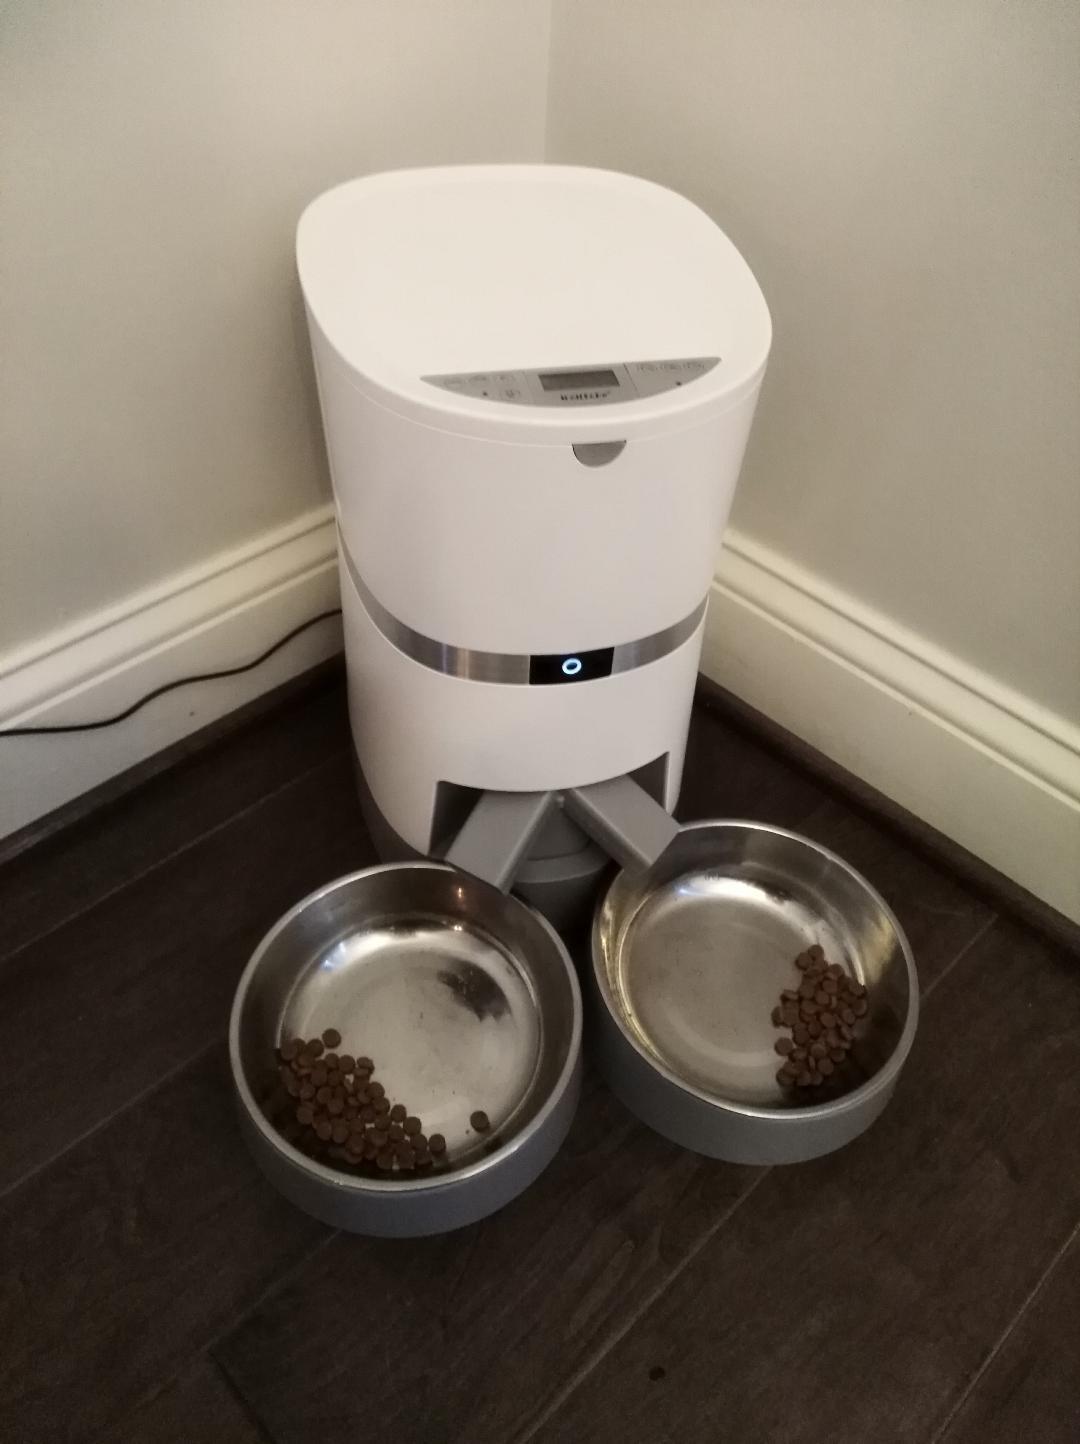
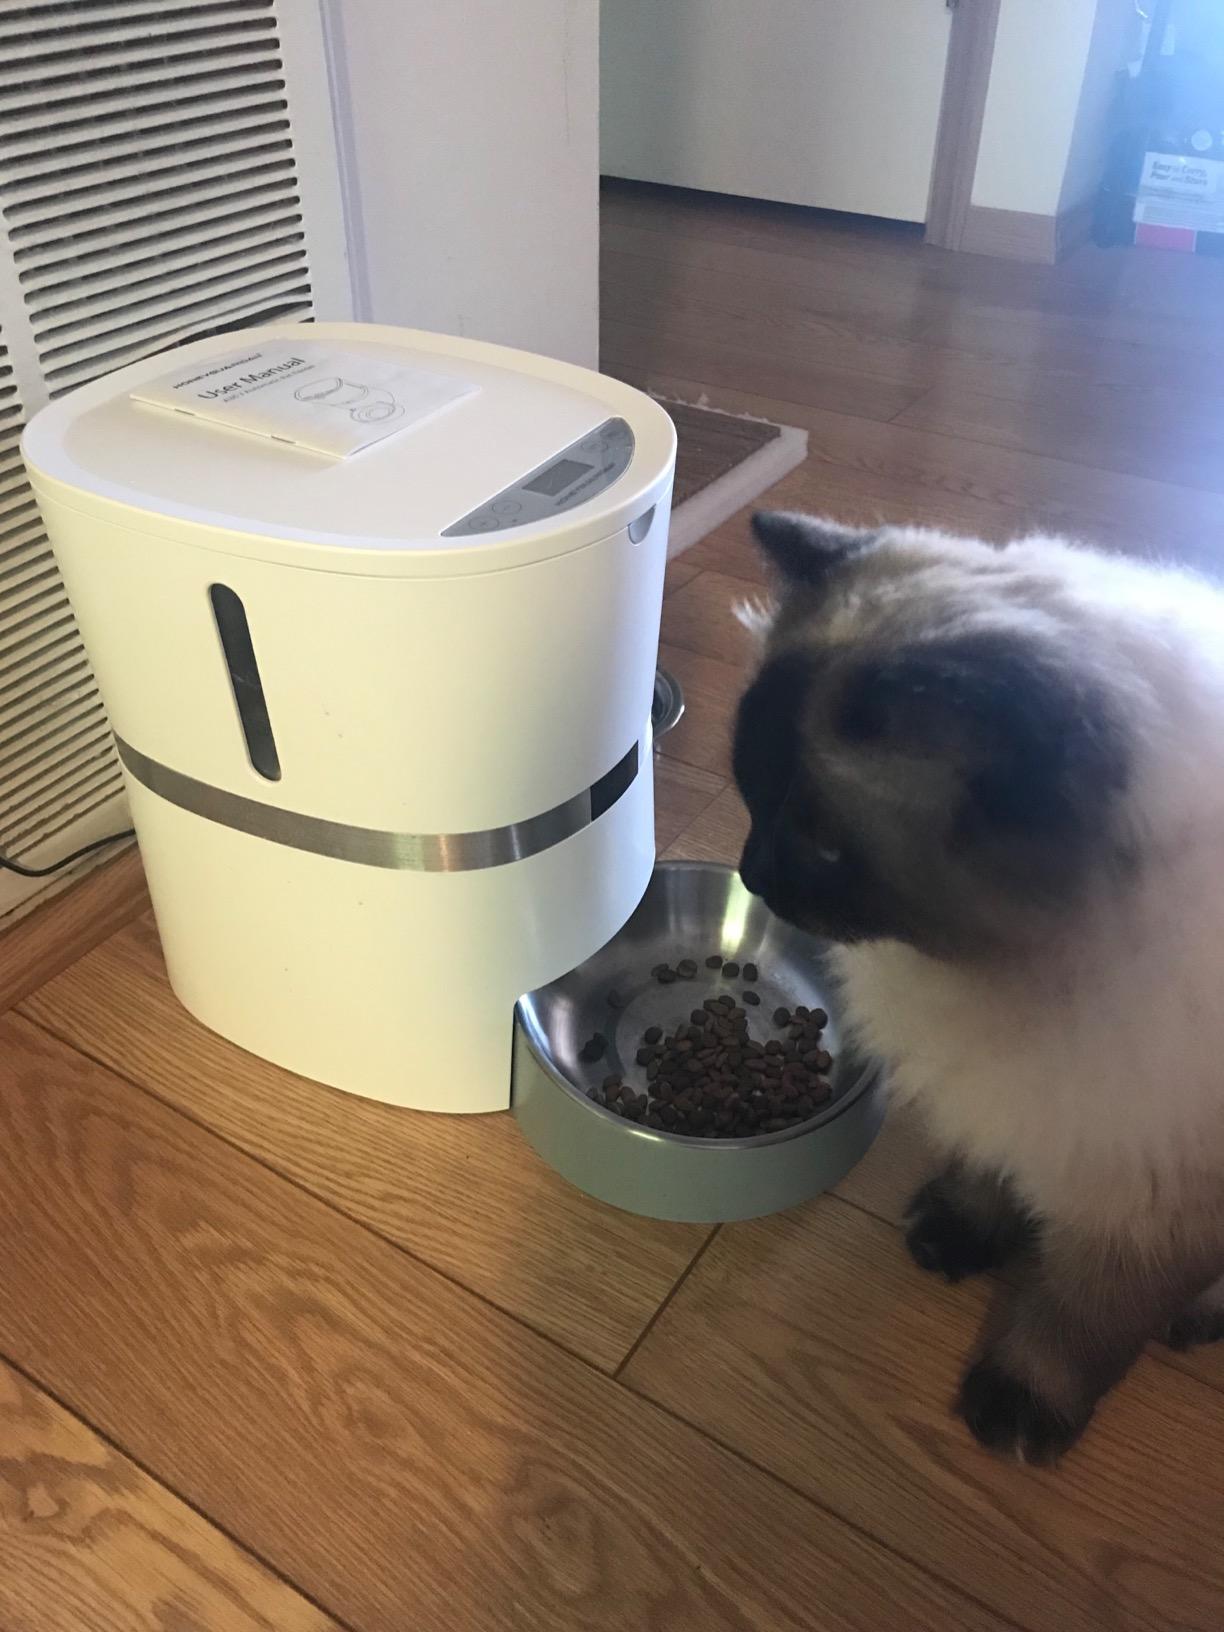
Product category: items_feeder
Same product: no